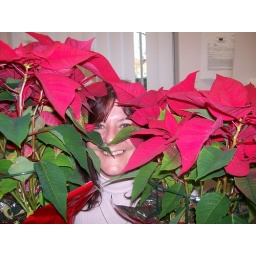
in a forest of flowers